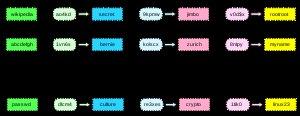
Une rainbow table est, en cryptanalyse, une structure de données créée en 2003 par Philippe Oechslin de l'EPFL pour retrouver un mot de passe à partir de son empreinte. Il s'agit d'une amélioration des compromis temps-mémoire proposés par Martin Hellman dans les années 1980.